Kelli Berglund

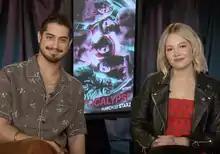
Berglund and her "Now Apocalypse" co-star Avan Jogia in 2019

In June 2018, Berglund was cast in the starring role of Carly in the 2019 Starz television series "Now Apocalypse". In 2019, Berglund was cast in the recurring role of Olivia in the fourth season of the drama television series "Animal Kingdom".